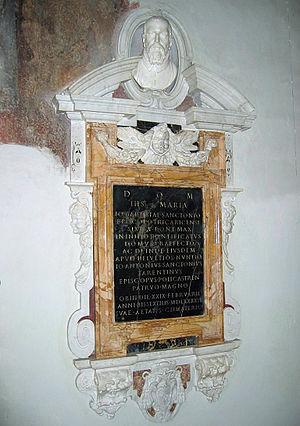
Le buste de Giovanni Battisti Santoni est une œuvre réalisée par l'artiste Gian Lorenzo Bernini, dit Le Bernin. Considérée comme l'une des premières œuvres de l'artiste, le buste fait partie de la tombe de Santoni, majordome du pape Sixte V de 1590 à 1592. Le buste est sculpté entre 1613 et 1616, bien que certains, dont Filippo, la datent de 1609, alors que Bernini a environ dix ans. L'œuvre se trouve en la Basilique Santa Prassede à Rome, son emplacement d'origine.